Betwa River

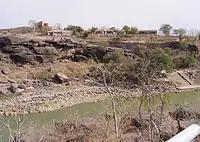
River Betwa is close to the 11th-century "Bhojeshwar Temple" at Bhojpur, Madhya Pradesh.

In Sanskrit, "Betwa" is "Vetravati". This river is mentioned in the epic Mahabharata along with the Charmanwati river. Both are The tributaries of Yamuna. Vetravati was also known as Shuktimati. The capital of the Chedi Kingdom was on the banks of this river. The length of the river from its origin to its confluence with Yamuna is , out of which lies in Madhya Pradesh and the balance of in Uttar Pradesh. By an interstate agreement between the states of Uttar Pradesh and Madhya Pradesh in 1973, the Betwa River Board (BRB) was constituted under the Betwa River Board Act, 1976. The Union Minister of the Ministry of Water Resources, the Chairman of the Board, the Union Minister of Power, the Union Minister of State for Water Resources, and the chief ministers and ministers in charge of finance, irrigation, and power in Uttar Pradesh and Madhya Pradesh are its members.